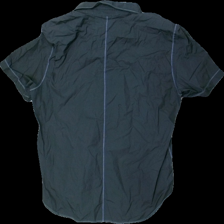
View: back
Type: Shirt
Category: Men
Brand: Armani
Colors: Grey, Blue
Material: 100% Cotton
Cut: Regular
Size: L
Season: All
Damage: color damage
Damage location: top center
Price range: 150-250
Recommended usage: Reuse
Description: grey shortsleeve shirt